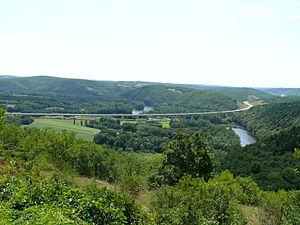
Autouroute A20 - Viaduc de la Dordogne
En France, l’autoroute A20 est appelée « L’Occitane ». Elle traverse trois régions : Centre-Val de Loire, Nouvelle-Aquitaine et Occitanie. L'autoroute relie Vierzon dans le département du Cher, à Montauban dans le département de Tarn-et-Garonne, via Limoges dans la Haute-Vienne. Elle constitue ainsi un maillon essentiel de l'axe autoroutier reliant Paris à Toulouse.
Le viaduc de la Dordogne est un pont autoroutier qui permet à l'autoroute A20 de franchir la vallée de la Dordogne sur le territoire de la commune de Pinsac près de Souillac dans le département du Lot en France.
Cette liste des ponts les plus longs de France présente une liste de ponts de France possédant une portée supérieure à 100 mètres ou une longueur totale supérieure à 500 mètres.